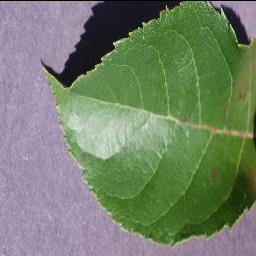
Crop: apple
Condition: scab